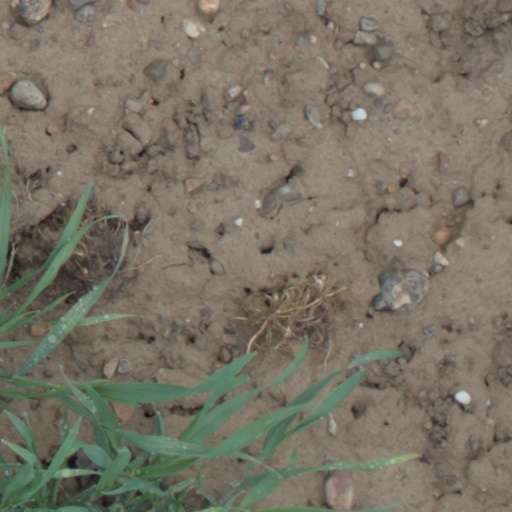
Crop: wheat